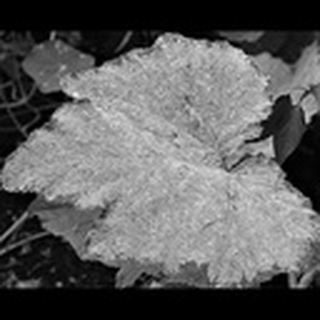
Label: cotton_powdery_mildew